List of New Tricks characters

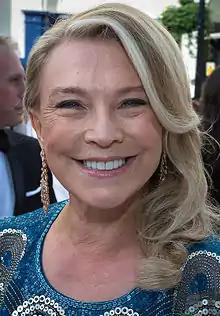
Actress Amanda Redman, who portrayed DSU Sandra Pullman (pictured at the "2015 British Academy Television Awards", May 2015)

Detective Superintendent Sandra Pullman (Amanda Redman) (2003–2013): Born in 1961, Sandra is the original head of the unit, being the only current serving police officer – and at the time the only woman – in UCOS. Sandra was a high flyer in Greater London's Metropolitan Police Service until the shooting of a dog during a hostage rescue, which is a running joke during the early series. Her career consequently stalled and she is made to take charge of UCOS, initially against her will. Ambitious and competitive, she has sacrificed personal life in pursuit of a career and likes to be in control of every situation. A running sub-plot involves Pullman's unsuccessful love life, which is mostly shown as a string of unsatisfactory relationships and numerous failed efforts at romance, including an attempt at speed dating. Sandra is often exasperated by her colleagues' eccentricities and their willingness to bend the rules, although she doesn't always play by the rulebook herself. Initially reluctant to lead the squad, she warms to her colleagues and views them as her friends. She believed her dead father, Detective Inspector Gordon Arthur Pullman, suffered a heart attack in 1975. It is only during her career at UCOS that she learns he committed suicide by carbon monoxide poisoning, as he was about to be arrested by Jack Halford for attempting to cover up killing a small-time pimp. Her friendship with Jack is only damaged for a time, but her father's legacy continues to haunt her life and her career. She leaves UCOS after episode 8 of series 10.